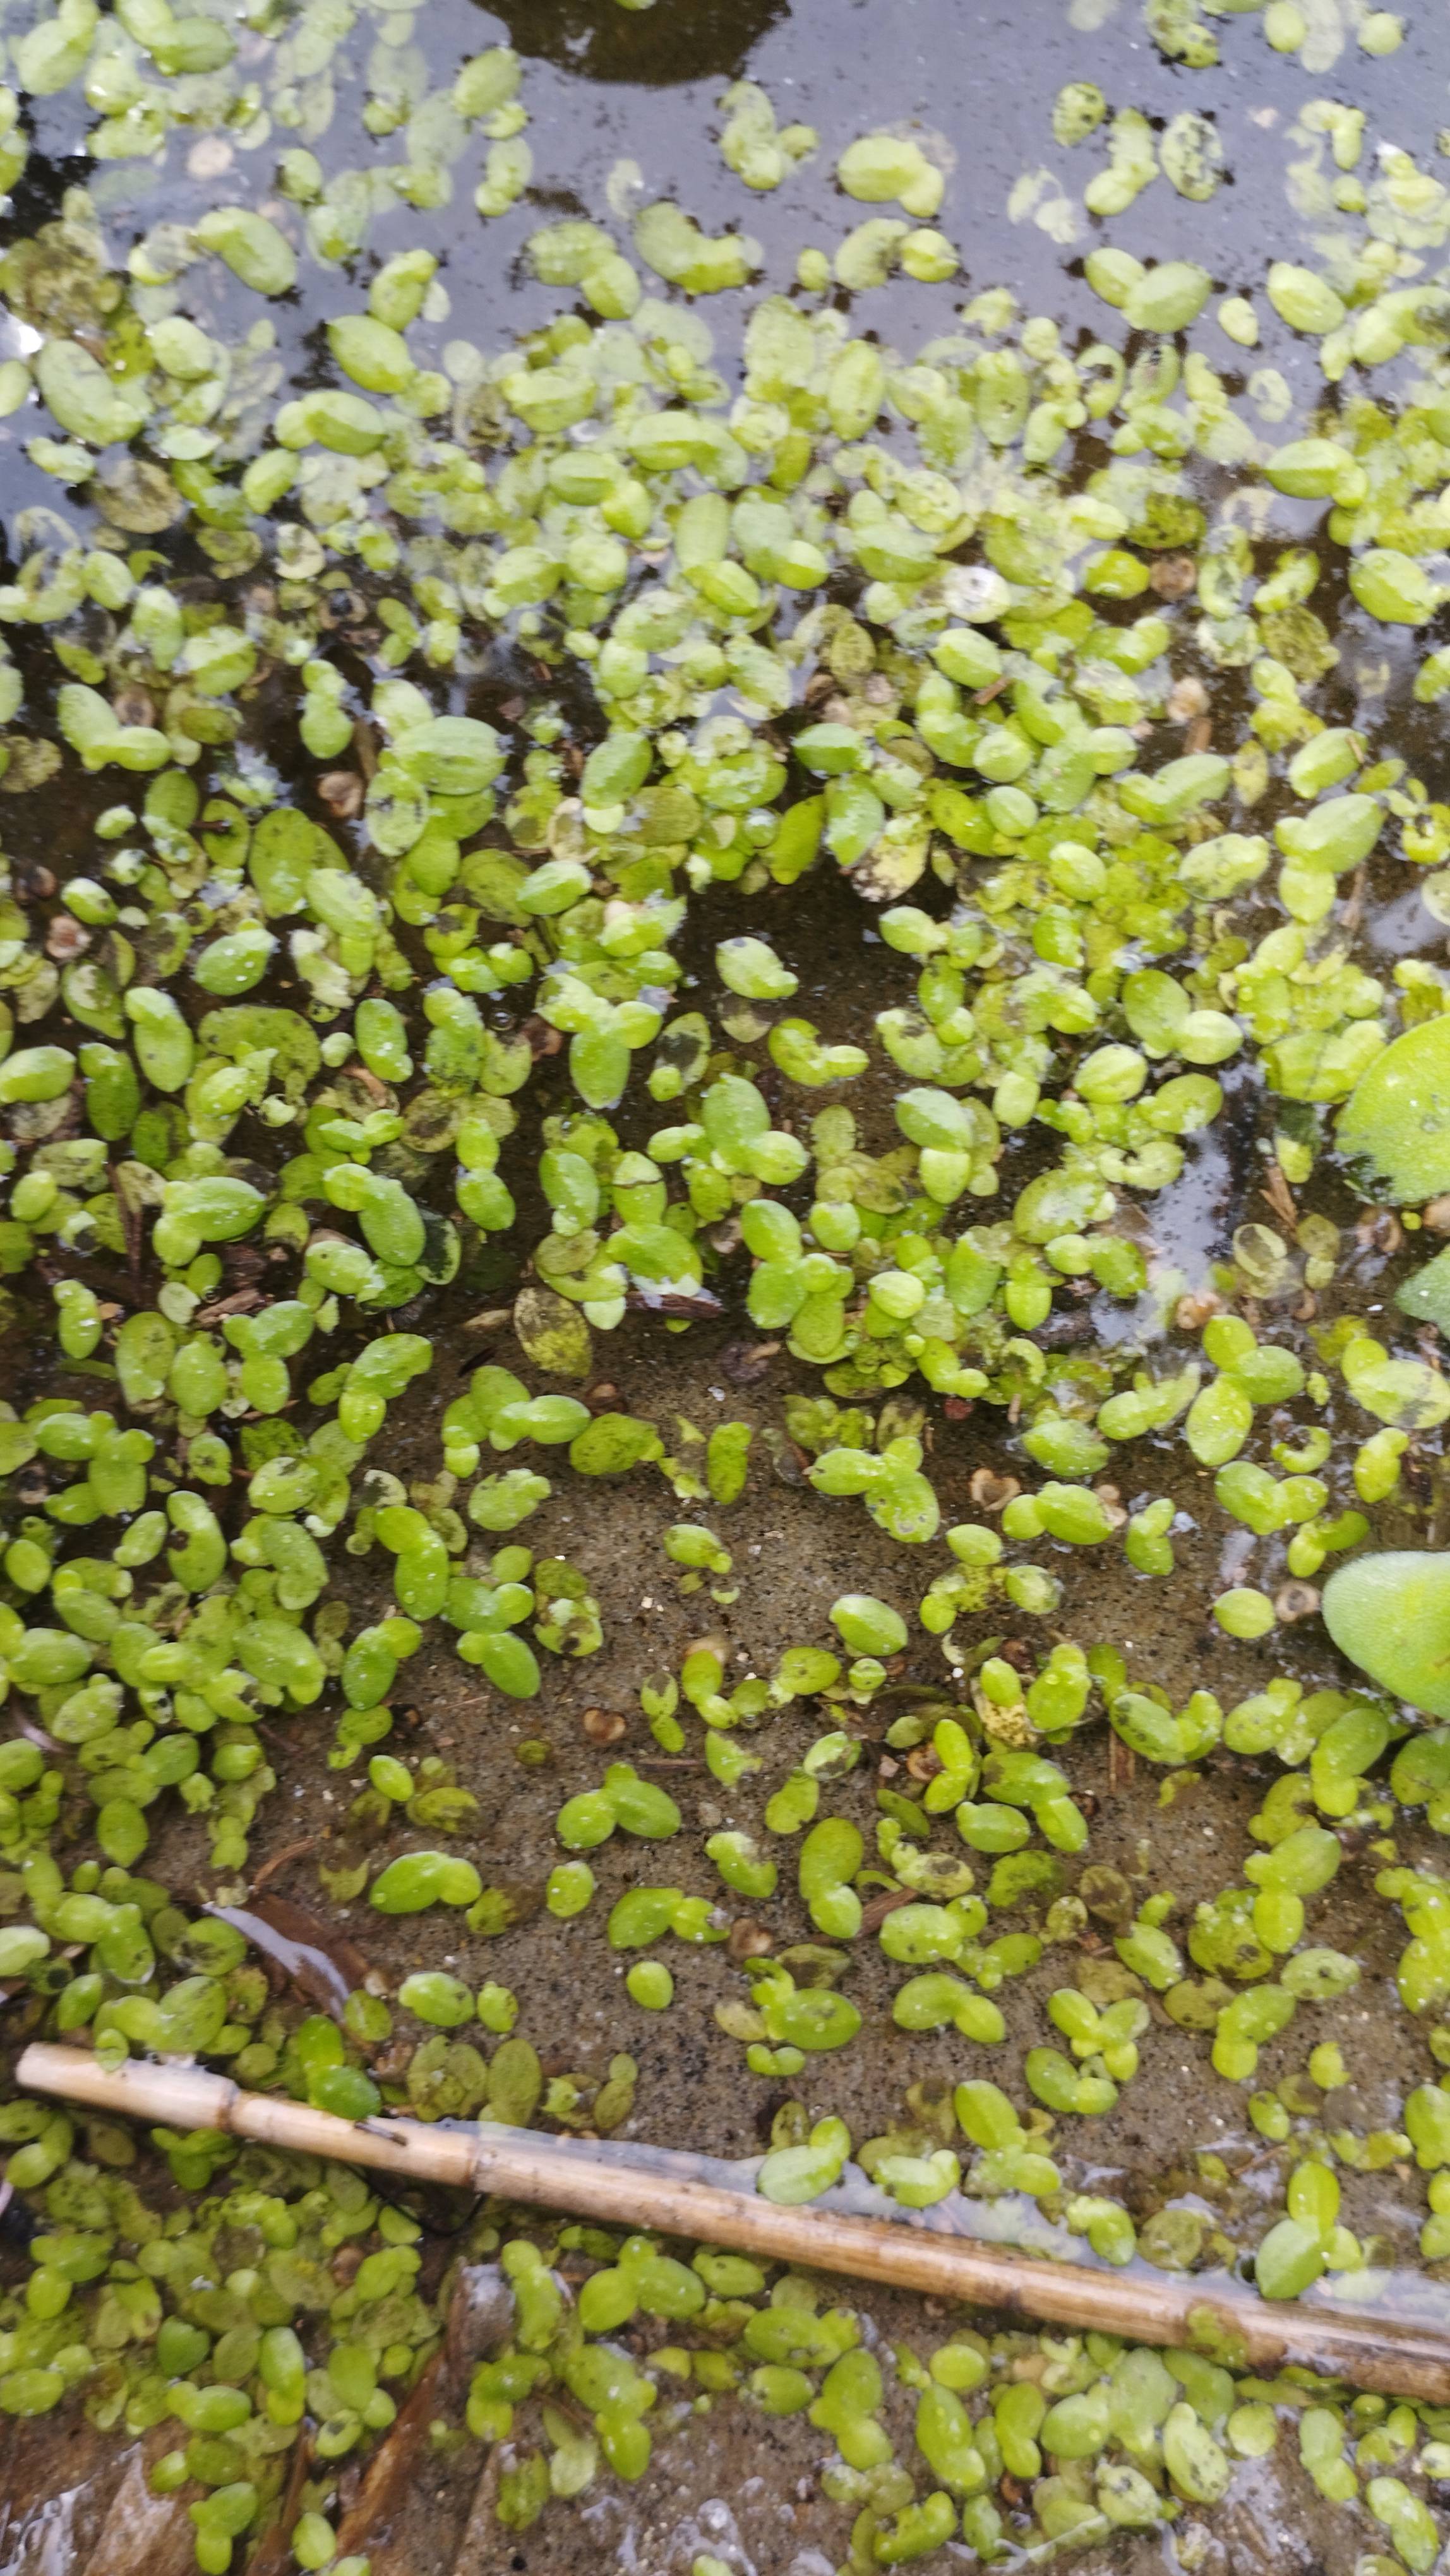
Species: Common Duckweeds (Lemna minor)